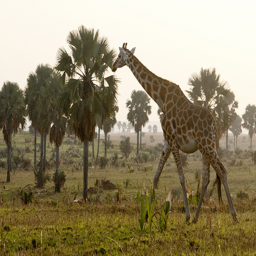
A giraffe is striding across short grass, past numerous palm trees.
A zebra takes long strides amid palm trees
A large giraffe standing in a grass field.
A giraffe in a field eating tree leaves.
a giraffe grazing on the tree's in the wilderness